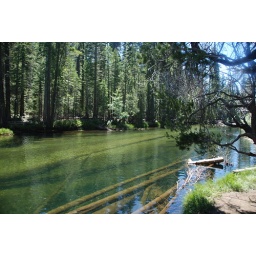
The cool, clear water of the Merced River near the John Muir Trail in Little Yosemite Valley.